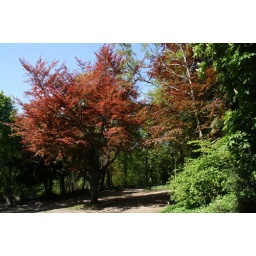
this red tree completely stands out in this green season~